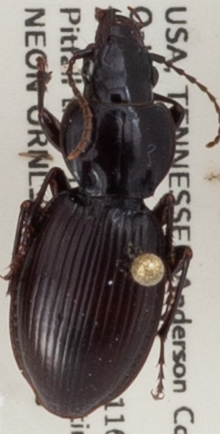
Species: Cyclotrachelus fucatus
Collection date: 2019-09-18
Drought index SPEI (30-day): -0.986
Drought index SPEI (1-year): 2.09
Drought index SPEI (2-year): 1.914